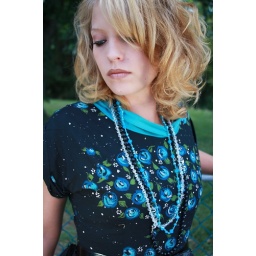
Toshia in the yard wearing a 50's black & teal floral day dress